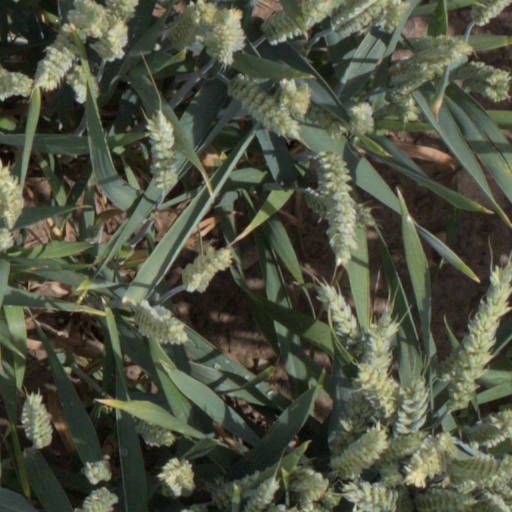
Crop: wheat